List of cathedrals in Armenia

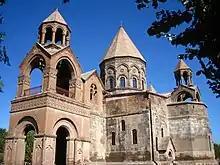
Etchmiadzin Cathedral in Vagharshapat

The Armenian Apostolic Church is the national church of Armenia.